Rivington Pike

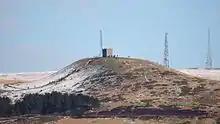
A long-range view of the Pike from the west

The hill had the ancient name in Old English of plus "ing" meaning the rough or rugged hill and "pic", a pointed eminence, the earliest recorded name is Winterhold Pike in 1250 in a grant from Roger Rivington and by 1280 it was known as "Roun pic" within a grant by Cecily Roynton. The hill was recorded as "Rovyng" in 1325 and "Rivenpike" in about 1540. Saxton records the name as "Rivenpike Hill" on his 1577 map.